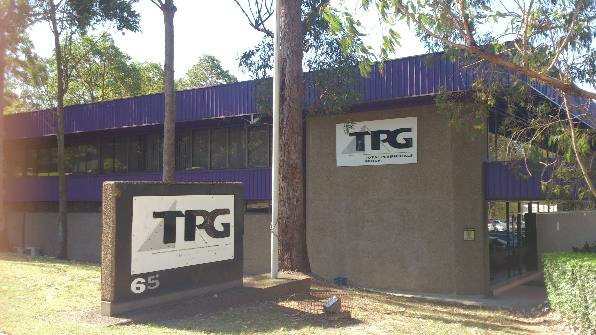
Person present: No